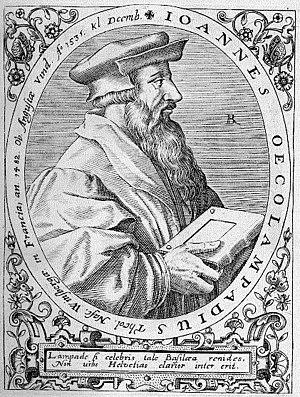
Jean Husschin dit Œcolampade est un réformateur, humaniste et prédicateur suisse-allemand, d'origine wurtembergeoise.
Antistès était un titre ecclésiastique attribué au président des Églises réformées en Suisse du XVIᵉ siècle au XIXᵉ siècle. Initialement employé comme titre honorifique, Ulrich Zwingli fut le premier à le porter en 1525.